Simple Pleasures (Shameless)

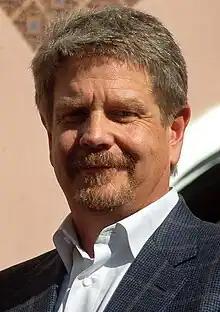
John Wells

The episode was written and directed by series developer John Wells. It was Wells' seventh writing credit, and his fourth directing credit.